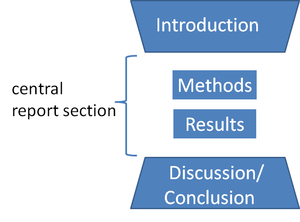
La structure des articles scientifiques est l'ordre de présentation des contenus que suivent les articles rédigés à destination d'une communauté scientifique. En matière de publication scientifique, IMRAD ou IMRaD constitue une norme communément employée dans les revues scientifiques pour la structure d'un article scientifique. Ce plan est généralement reconnu comme propice à la lecture et à la diffusion des contenus. On rencontre aussi dans la littérature francophone l'acronyme IMRED ou IMReD.